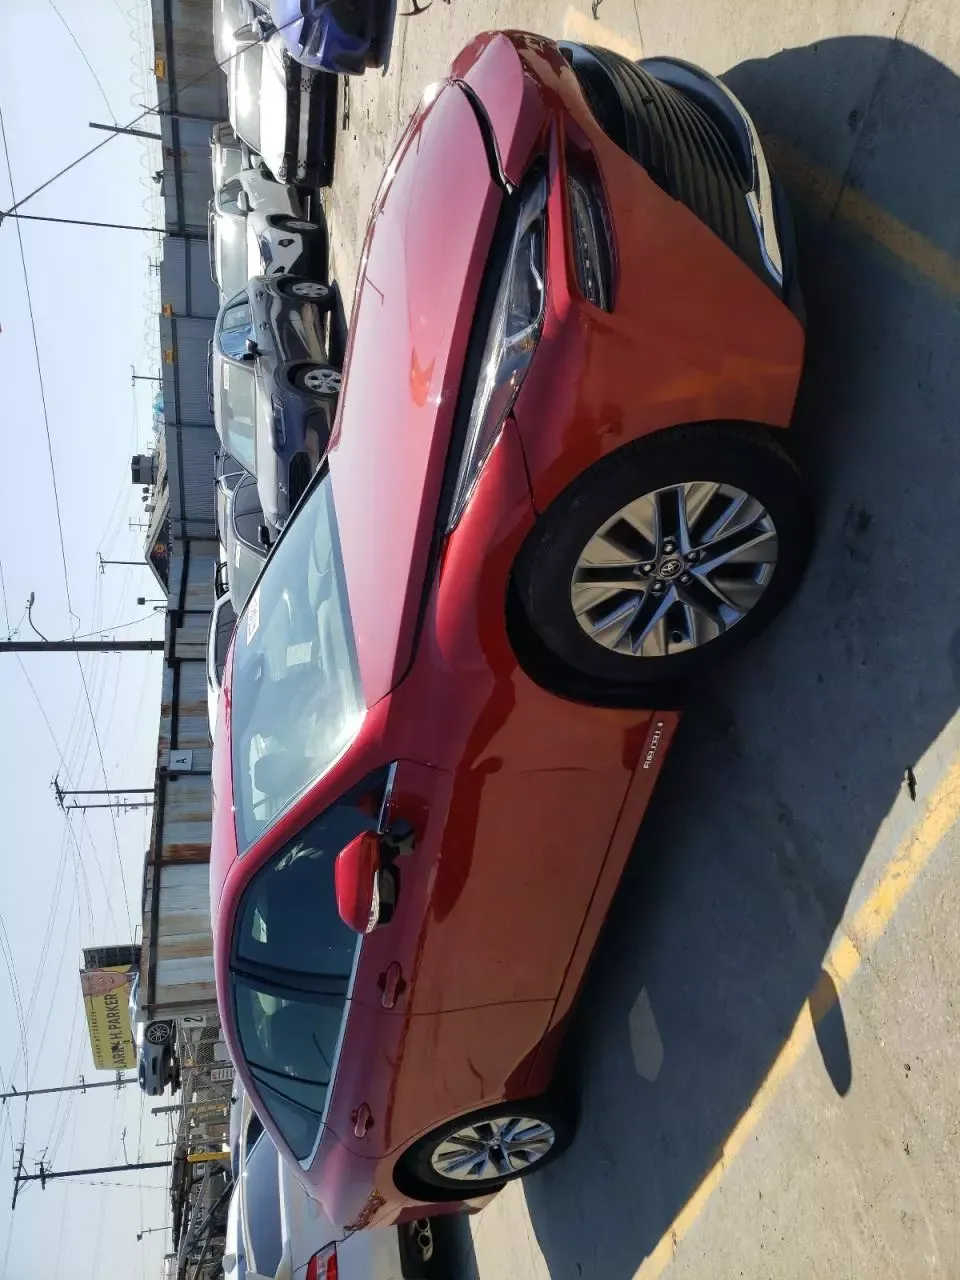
Aucun dommage détecté.
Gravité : aucun